The Four Feathers

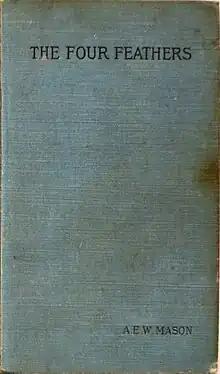
Front cover of the first edition (UK)

The Four Feathers is a 1902 adventure novel by British writer A. E. W. Mason that has inspired many films of the same title. In December 1901, "Cornhill Magazine" announced the title as one of two new serial stories to be published in the forthcoming year. Against the background of the Mahdist War, young Feversham disgraces himself by quitting his regiment; others condemn his cowardice, symbolized by the four white feathers they give him. He belatedly redeems himself with acts of courage and wins back the heart of the woman he loves.